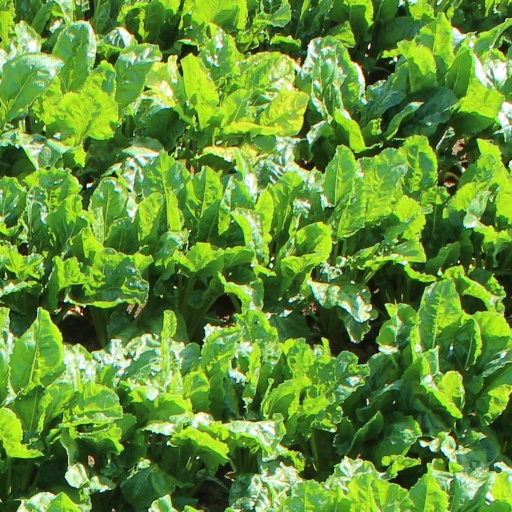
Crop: sugar beet